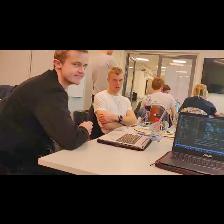
Label: Human